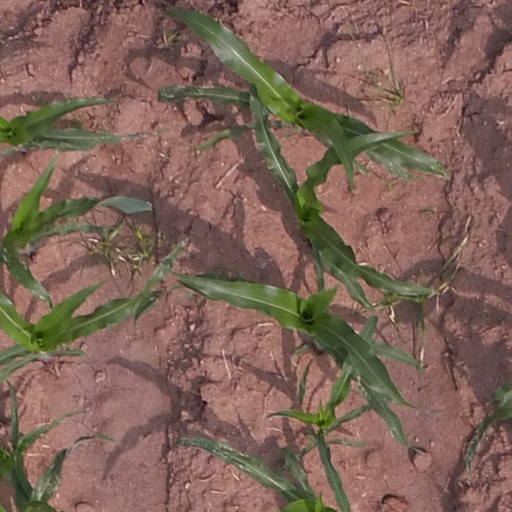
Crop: maize; corn